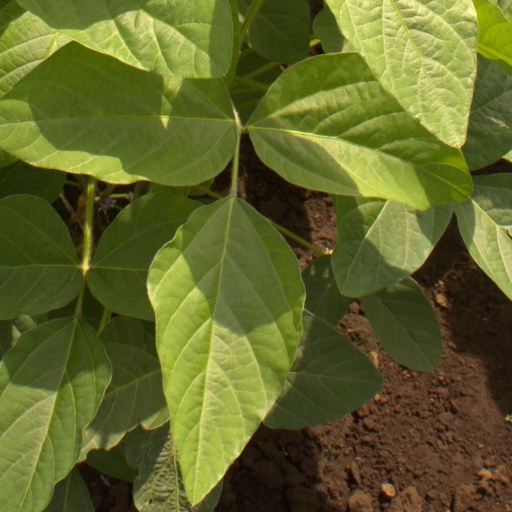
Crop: soybean